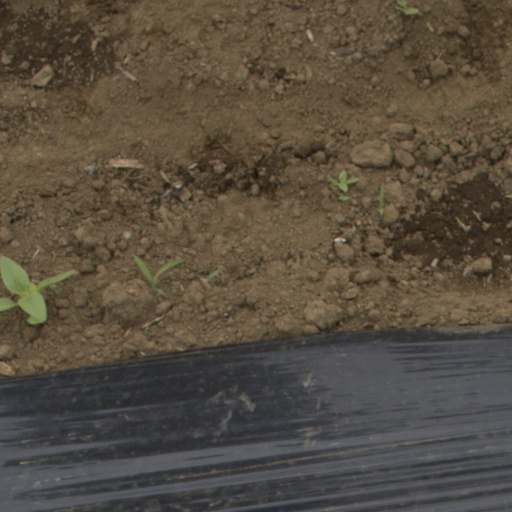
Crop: Jerusalem artichoke